Eston Nab

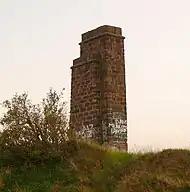
The monument at Eston Nab (2006)

In early 2014, for the sum of £15,000, Eston Nab was purchased from its private owner by a voluntary organisation known as the 'Friends of Eston Hills'. A co-founder of the organisation was Craig Hornby, a local film-maker whose best-known work, "A Century in Stone", tells the story of iron-stone mining in Eston Hills. The property acquired includes land around the area of the monument, between the privately owned Bauer Teesside site and Eston Moor, which is already in public hands.